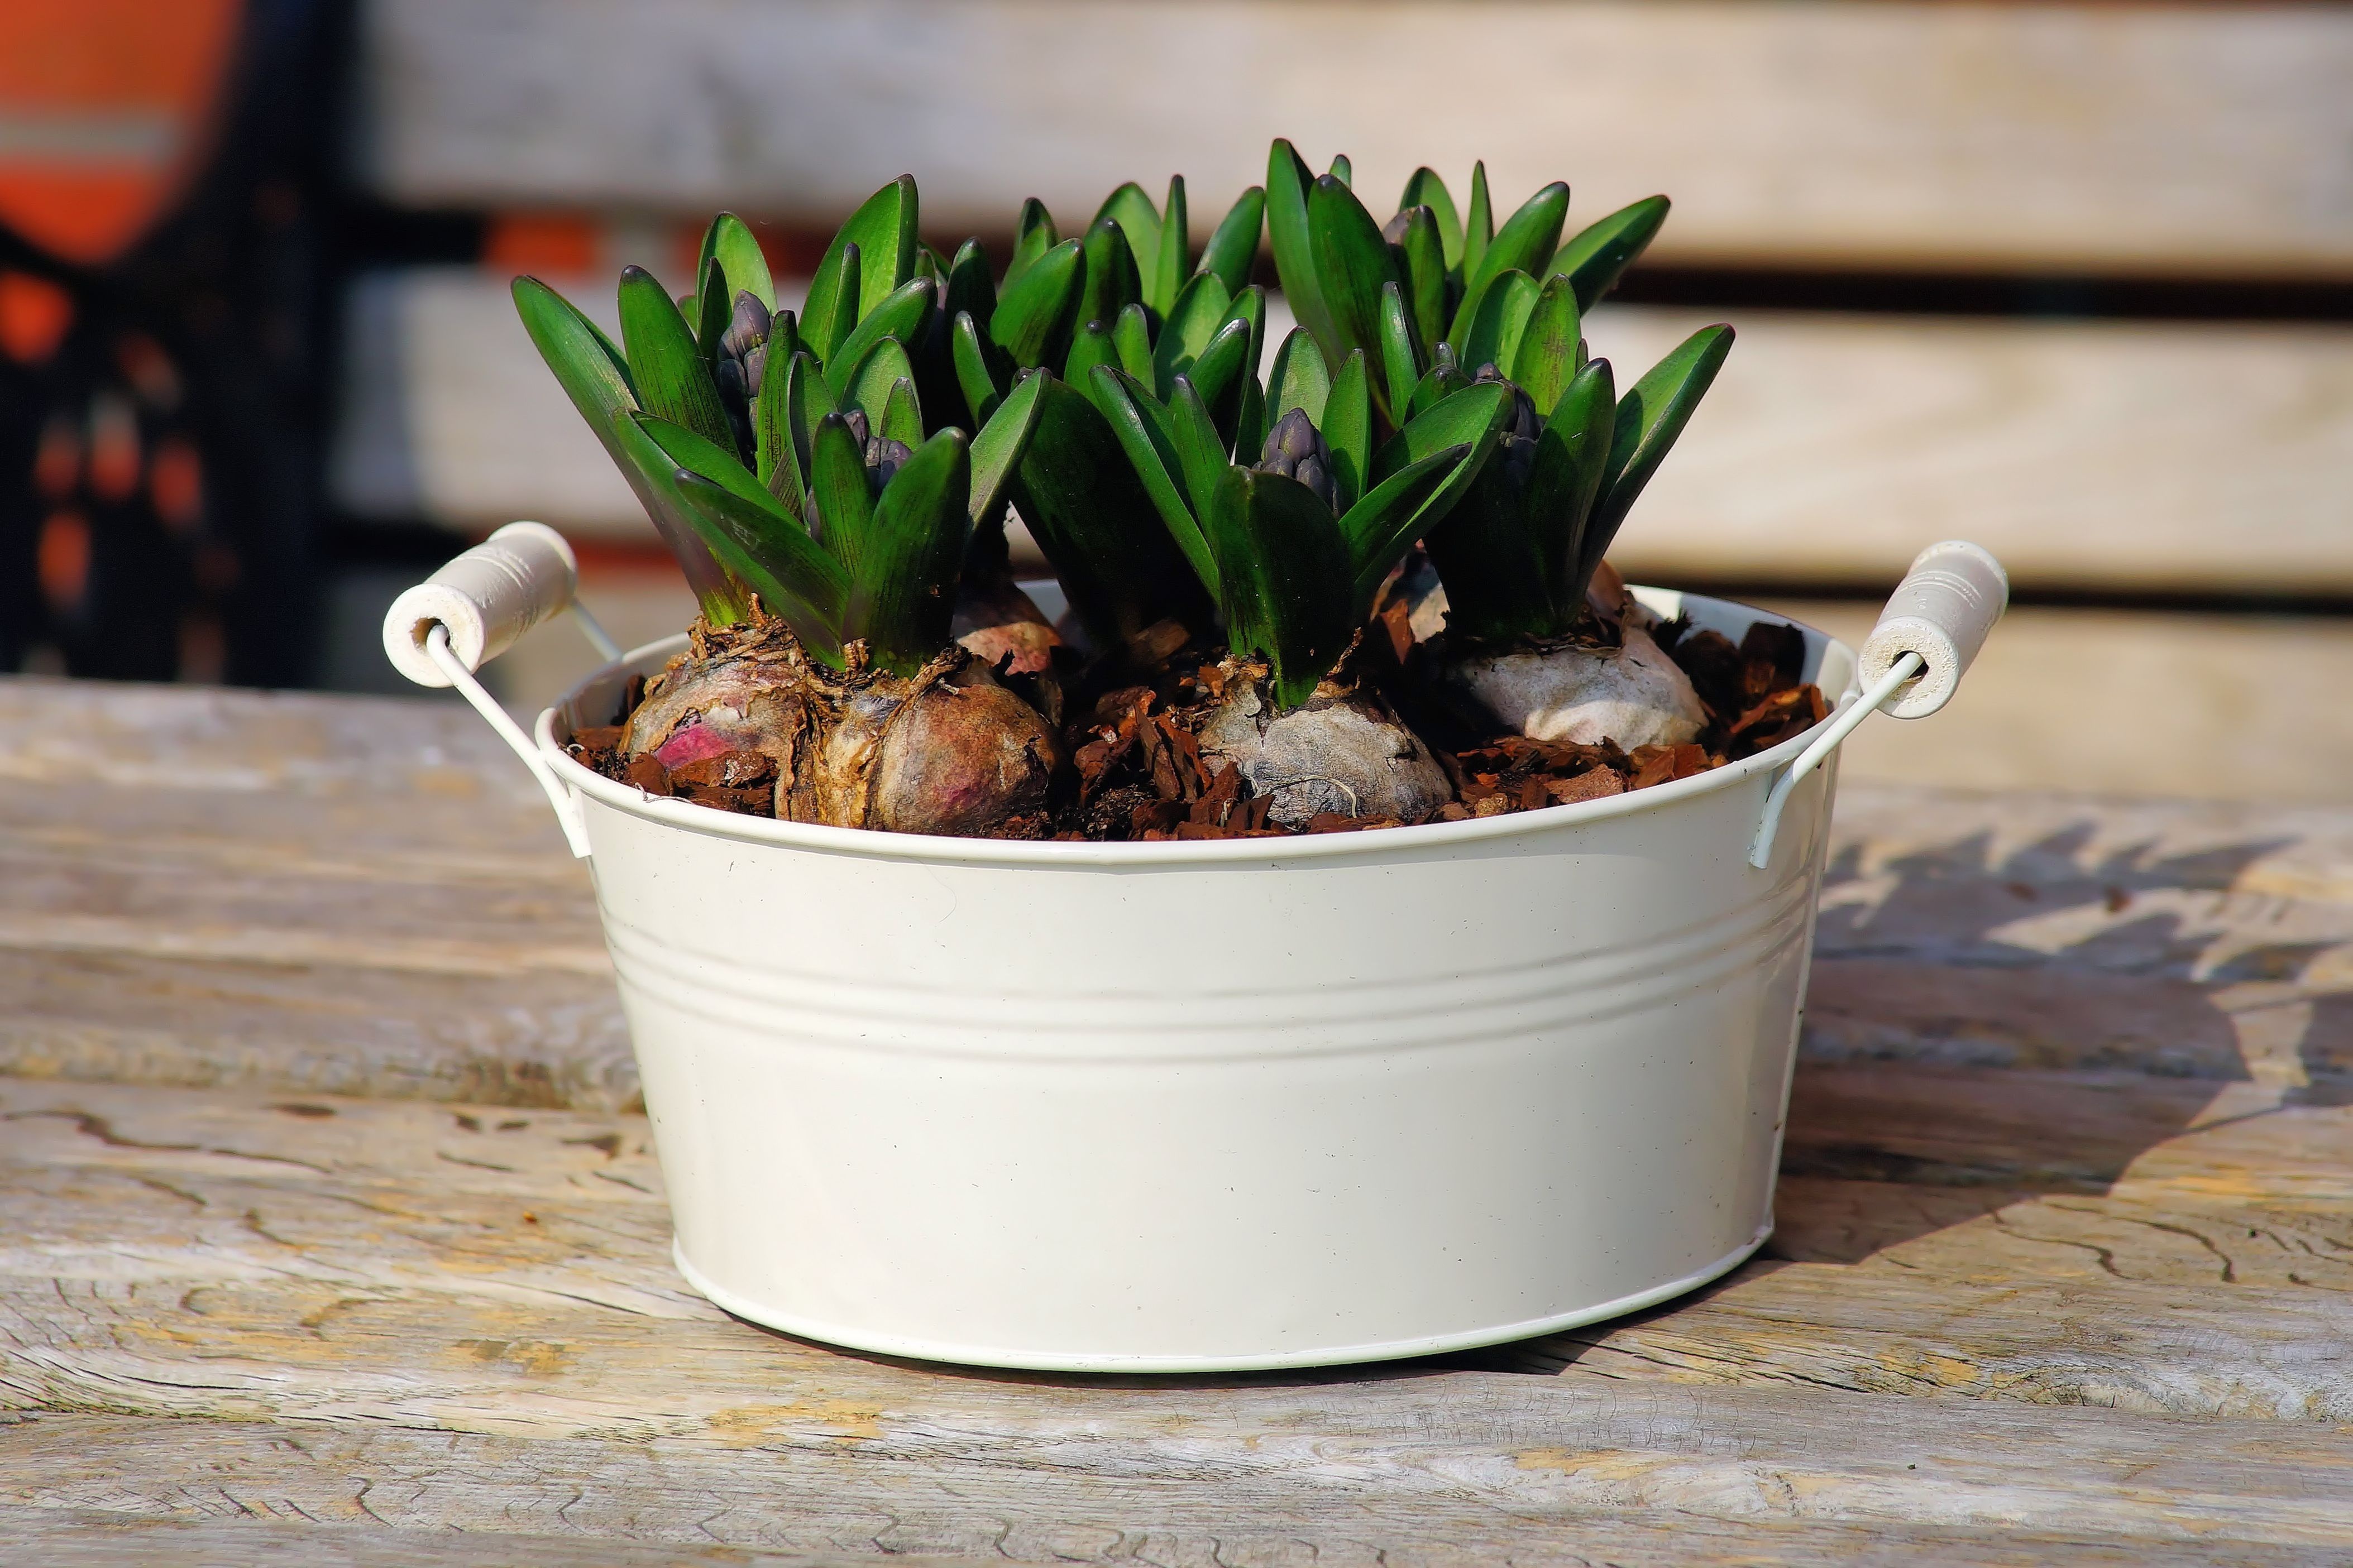
table, plant, white, flower, food, spring, produce, metal, garden, basket, ornament, deco, bank, container, flowerpot, hyacinth, onions, flowering plant, land plant